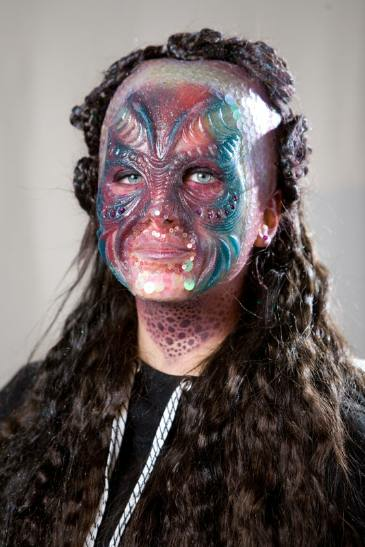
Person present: Yes